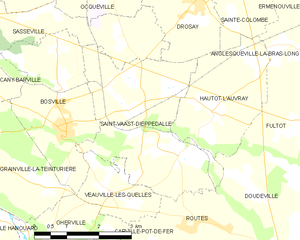
Carte des communes françaises Saint-Vaast-Dieppedalle